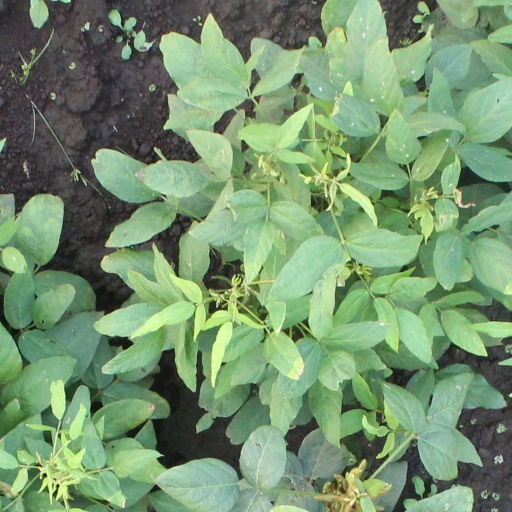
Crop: soybean